Istanbul Center

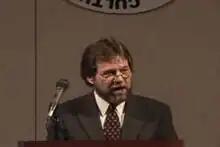
Bill Bolling, keynote speaker of 2006 Dialogue Dinner

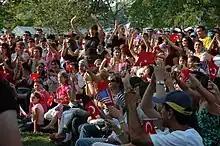
Atlanta Turkish Festival 2007

Istanbul Center has been very active in promoting Turkish culture in Atlanta and in facilitating understanding and interaction between the Turkish and American communities. Atlanta Turkish Festival annually organized in fall, food festivals, cooking classes, art and handcraft exhibits, music and dance performances are some of its most popular activities which attract thousands of people. The center organizes Rumi Nights in several southeastern cities.